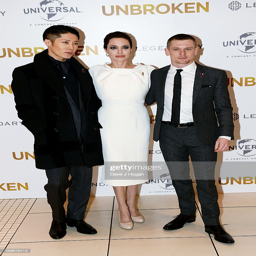
pop artist , actors attend the uk premiere .